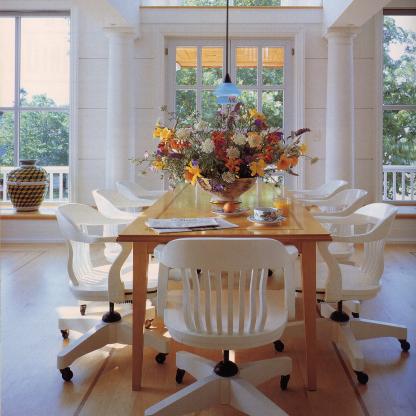
Scene: Indoor